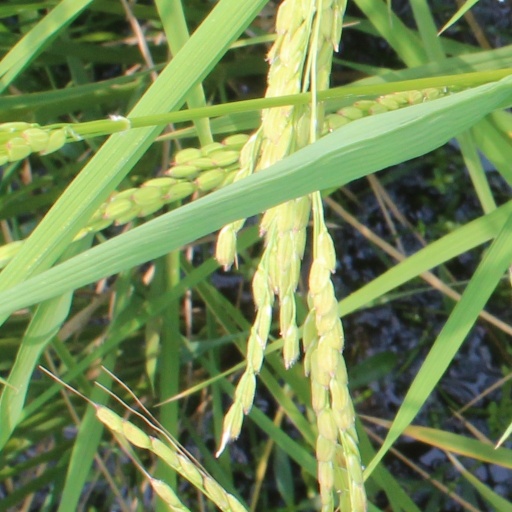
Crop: rice